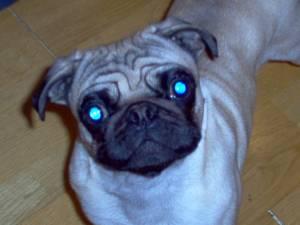
Breed: pug